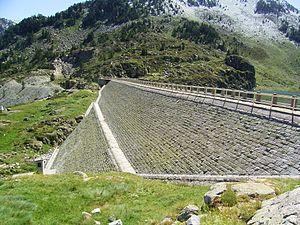
Barrage du lac dets Coubous, Pyrénées, France"
Le lac dets Coubous est un lac de barrage français situé administrativement dans la commune de Barèges dans le département des Hautes-Pyrénées en région Occitanie.